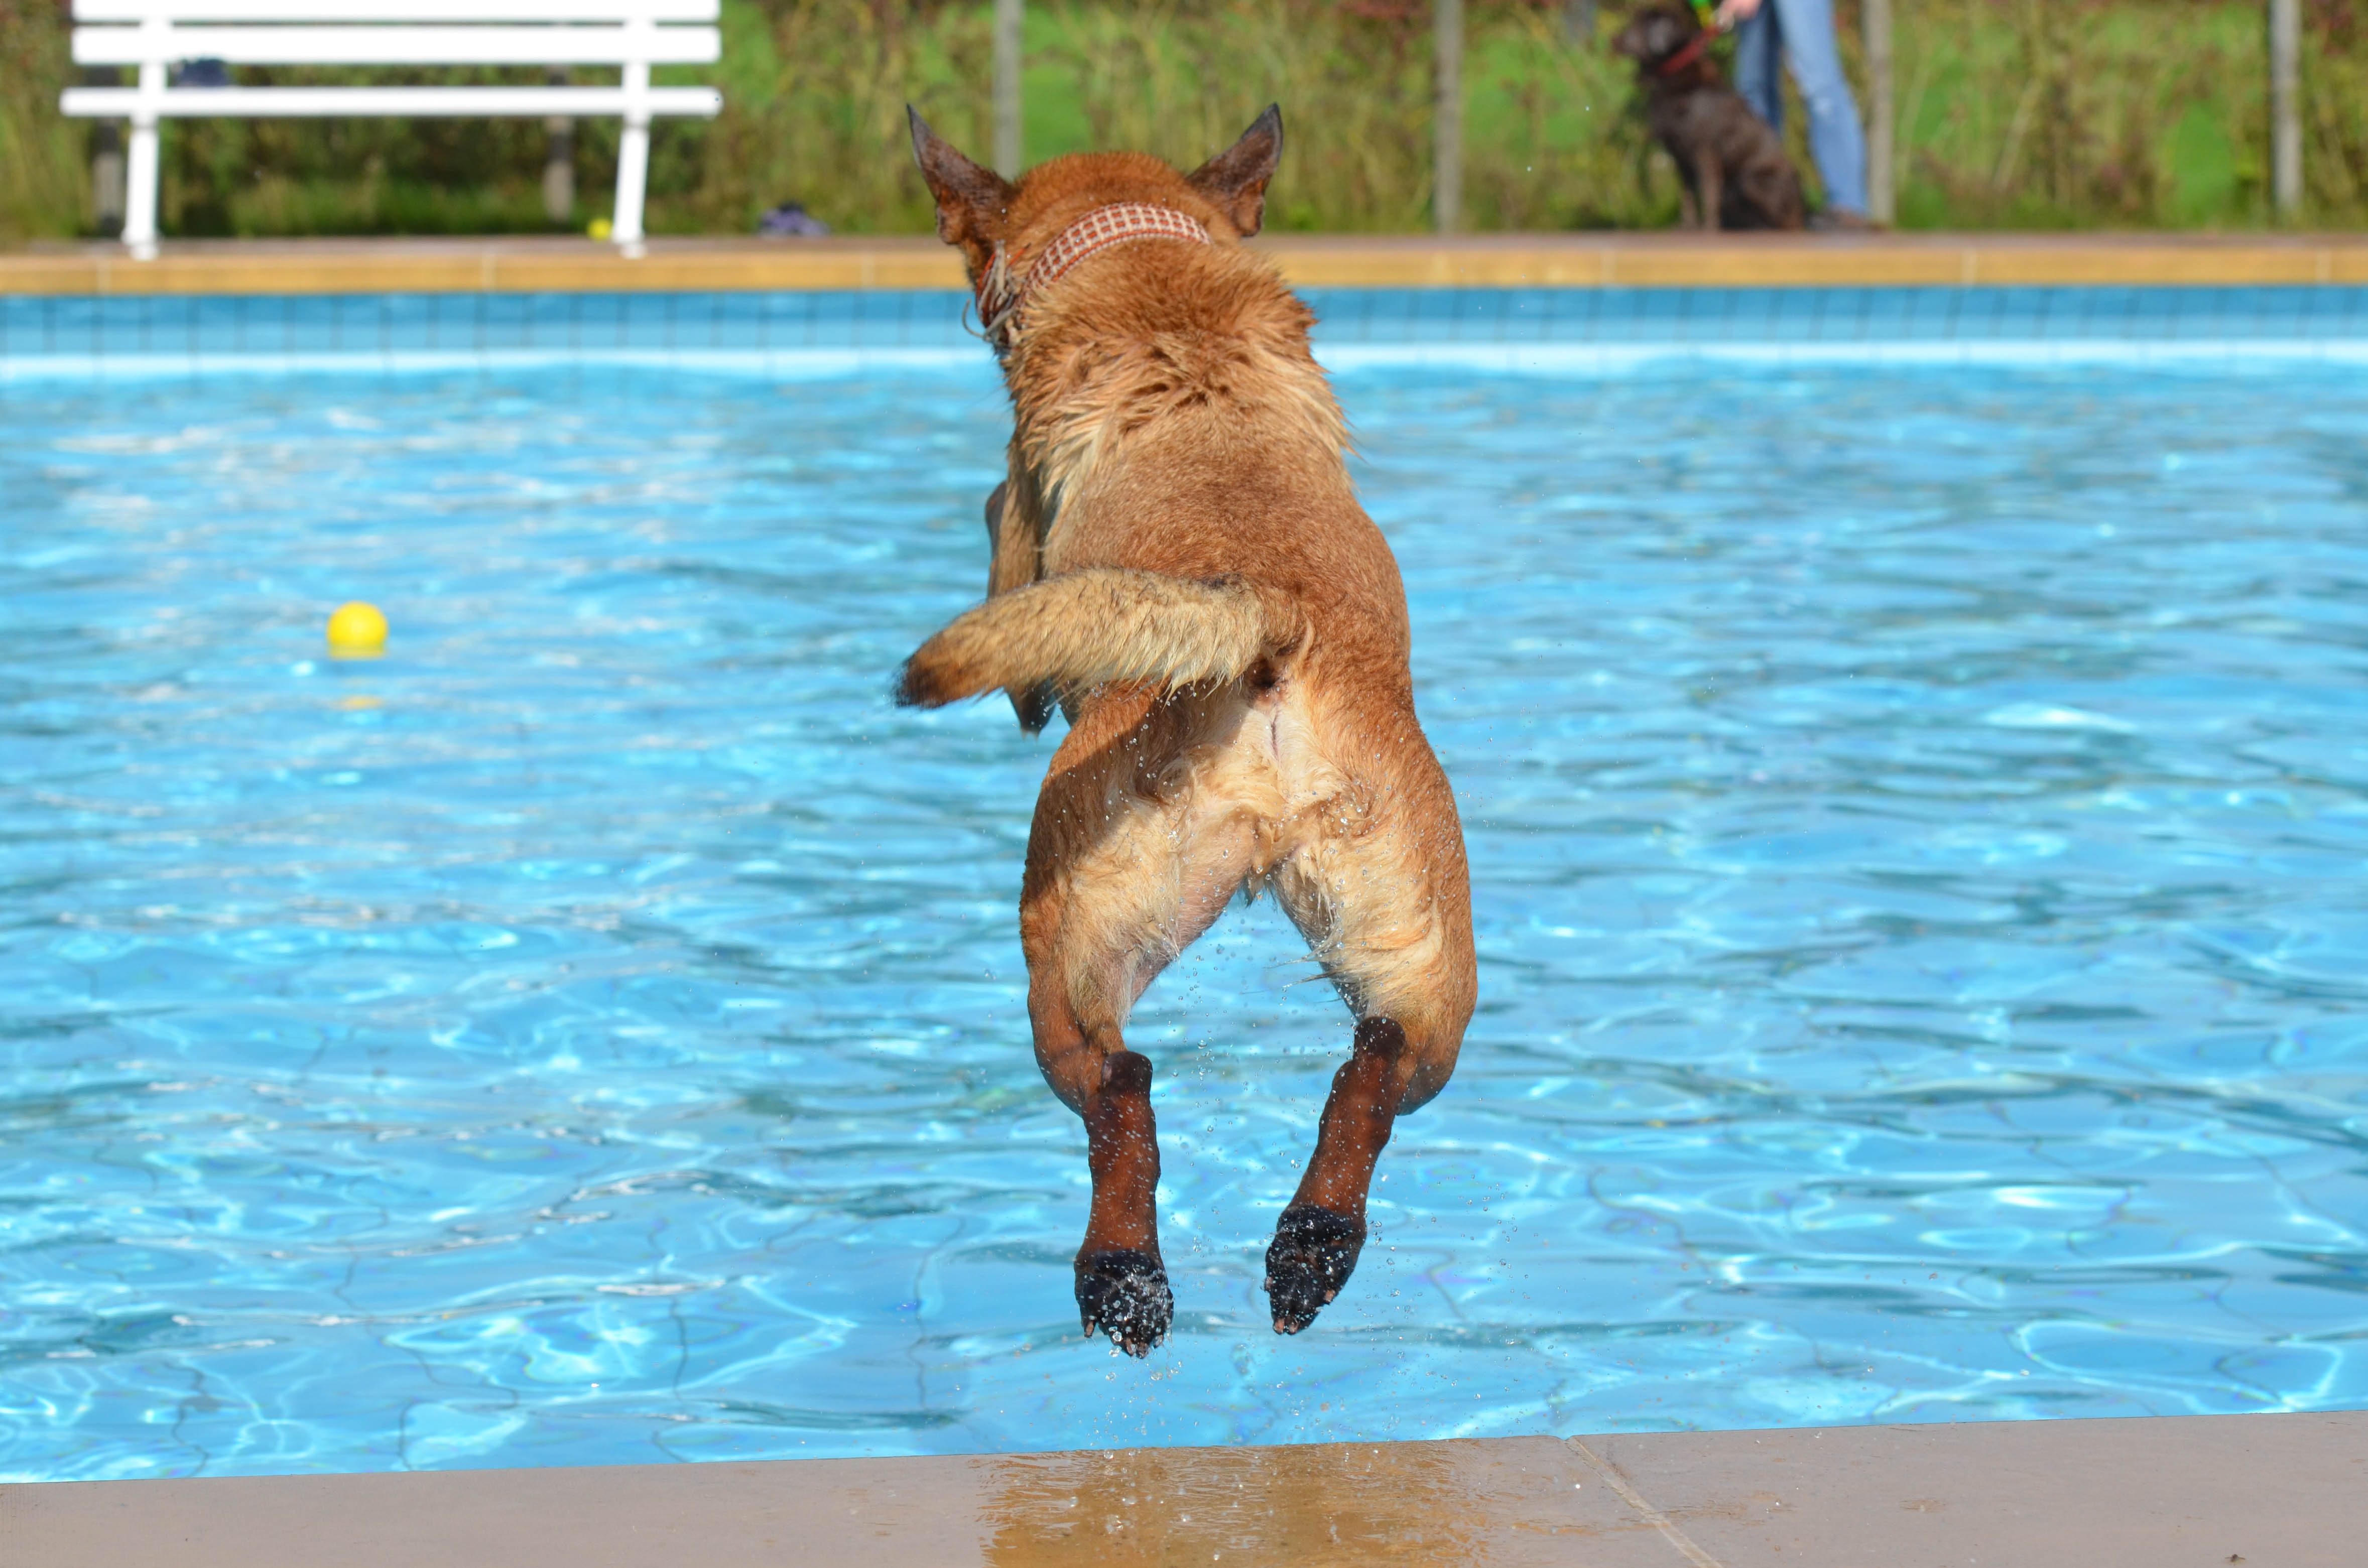
water, dog, jump, summer, male, swim, mammal, toys, vertebrate, belgian shepherd dog, outdoor pool, motion recording, malinois, dog in the water, jump into the water, dog like mammal, dog in the pool